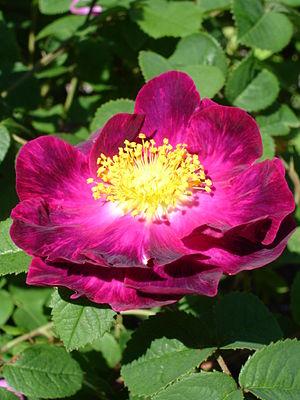
Jean-Pierre Vibert, né à Paris le 31 janvier 1777 et mort le 27 janvier 1866 à Montfort-l'Amaury, est un rosiériste français.
Rosa gallica, le rosier de France ou rosier de Provins, est une espèce de rosier originaire d'Europe centrale et méridionale et d'Asie mineure de la Turquie au Caucase.